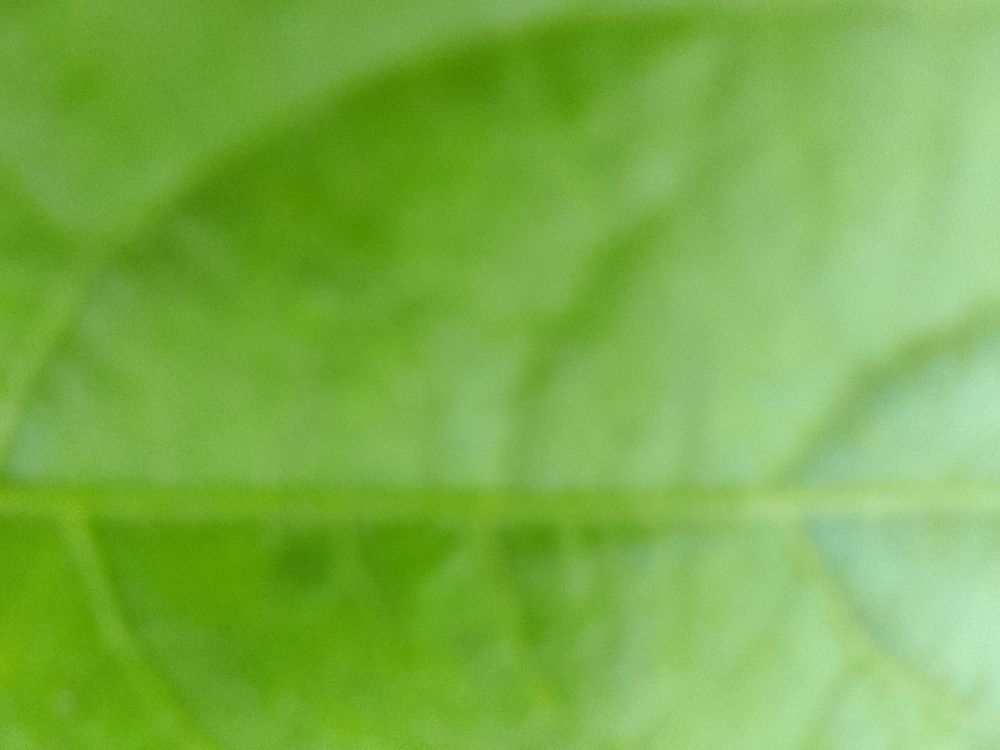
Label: healthy